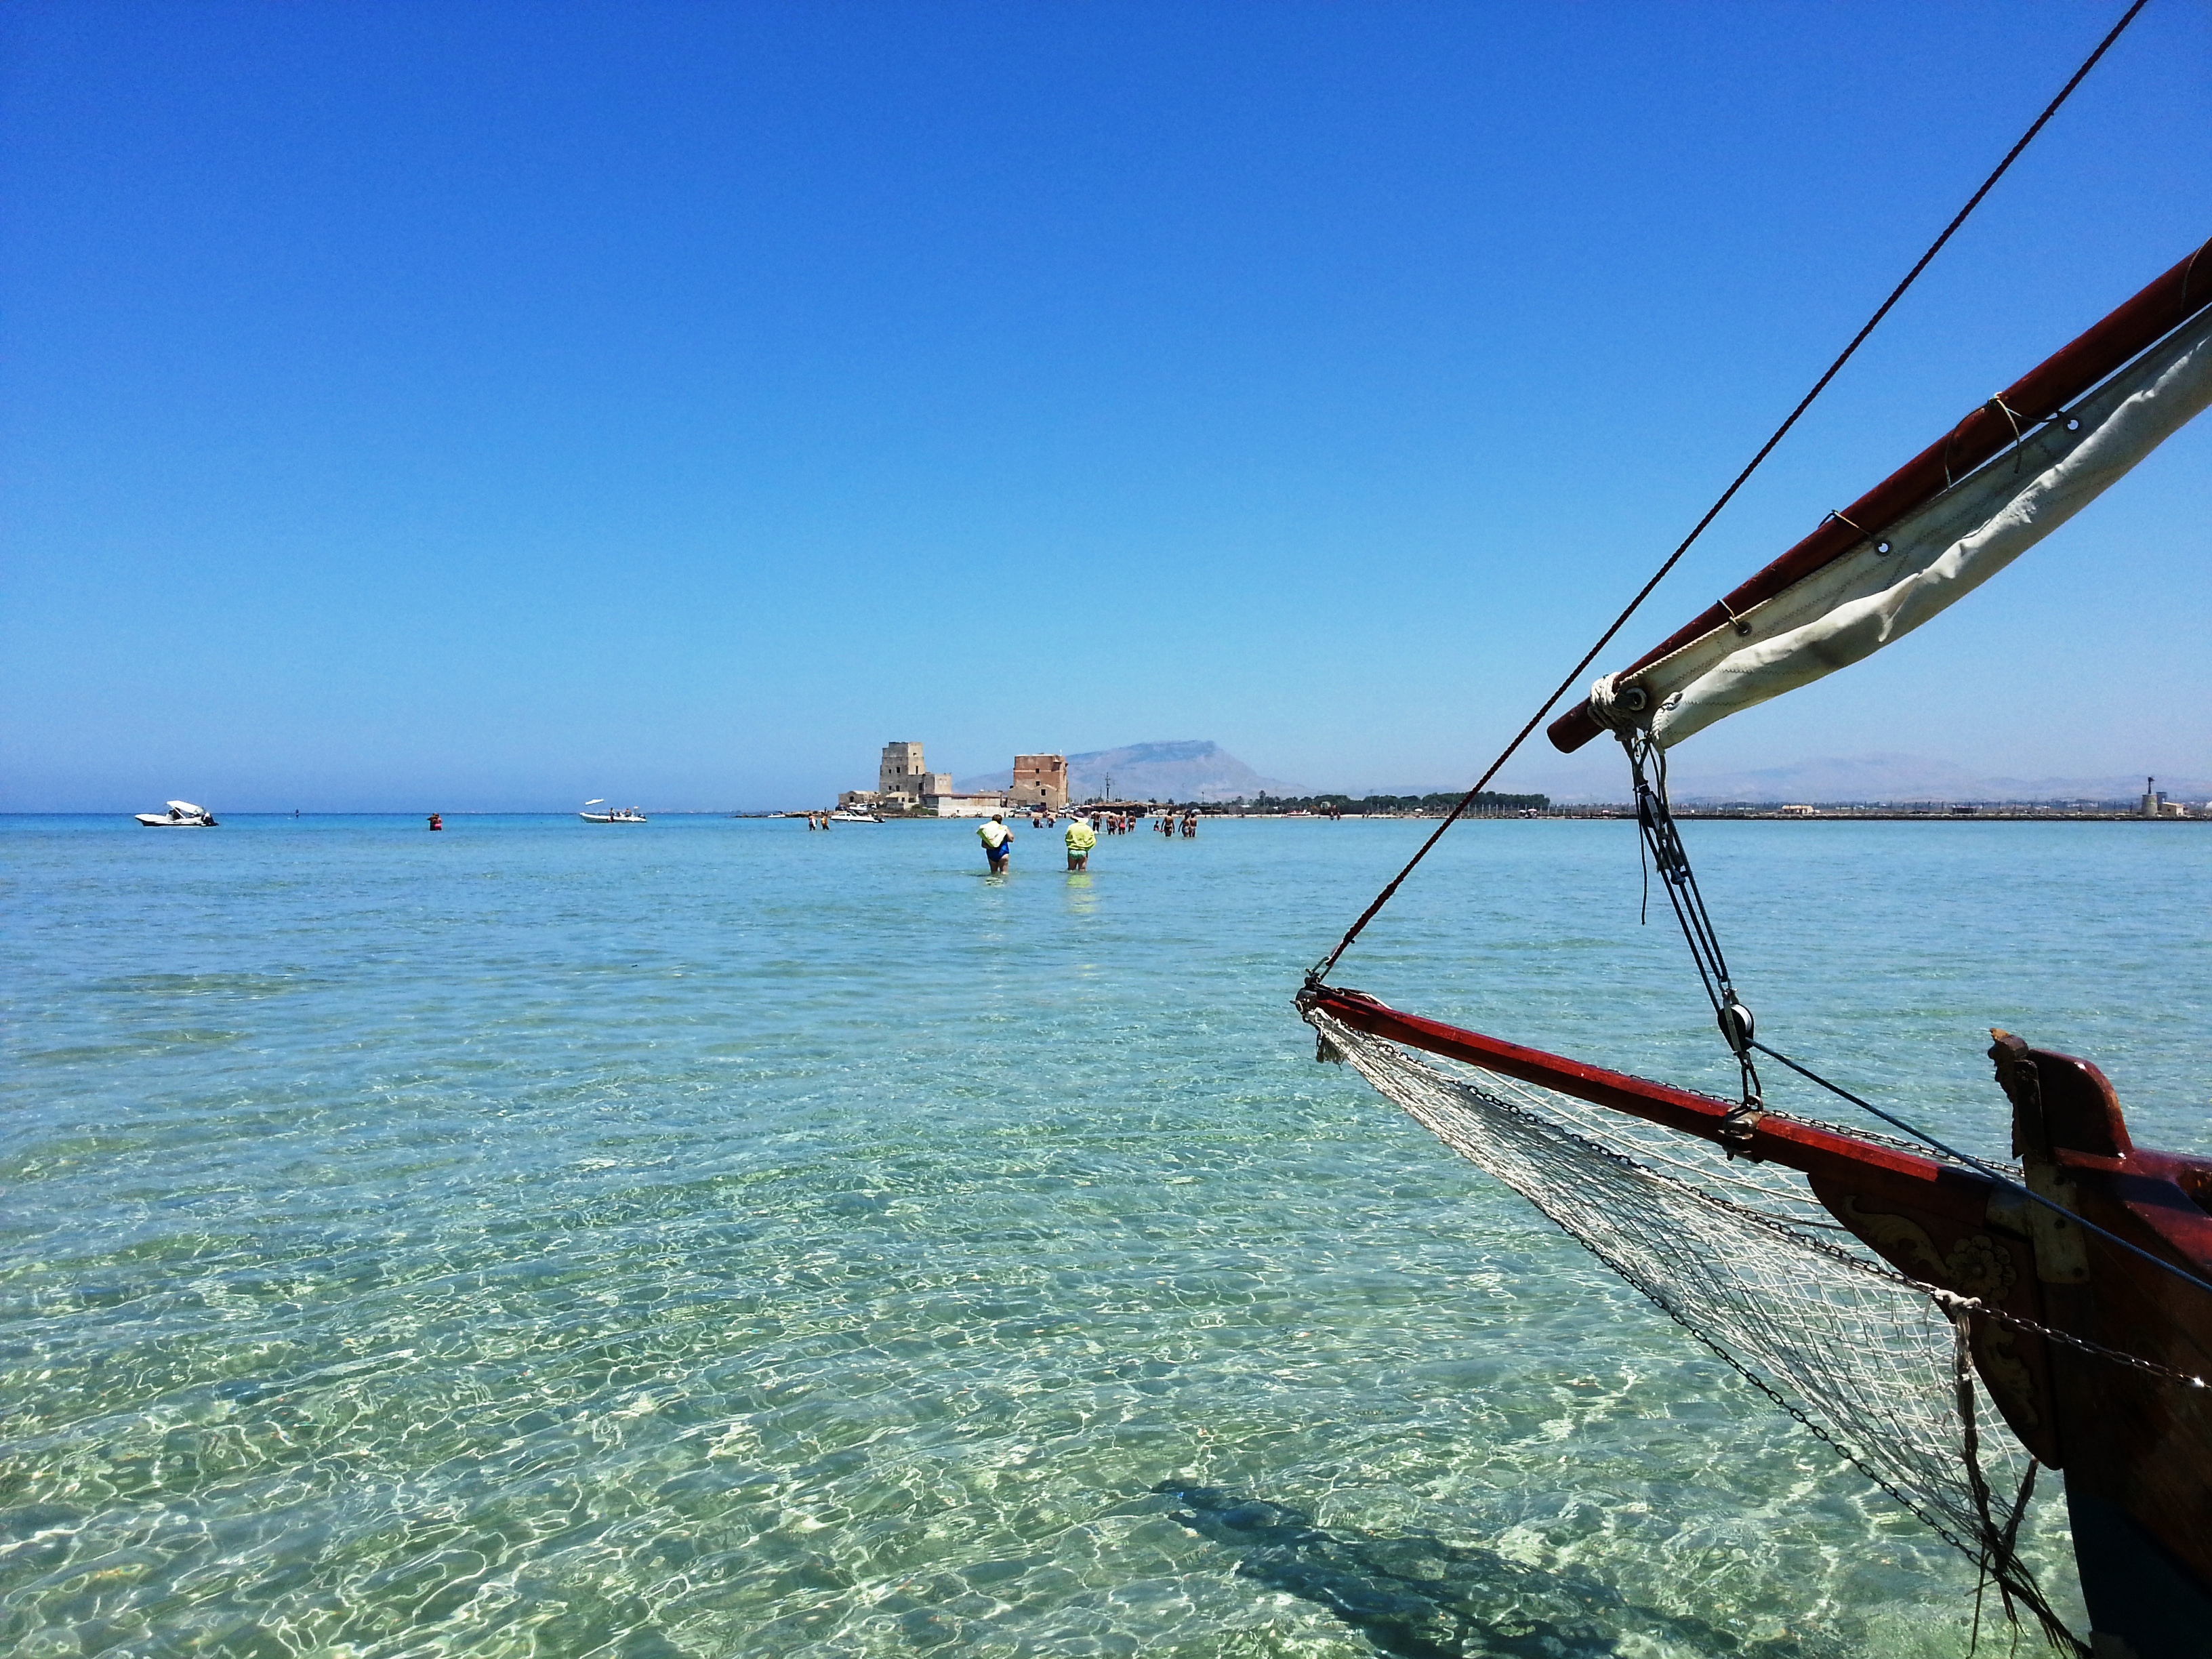
marsala, sicily, italy, sea, sky, coastal and oceanic landforms, body of water, ocean, water, horizon, coast, shore, beach, sailing, vacation, wave, calm, cloud, bay, boat, tropics, recreation, tourism, wind wave, island, dhow, cape, lagoon